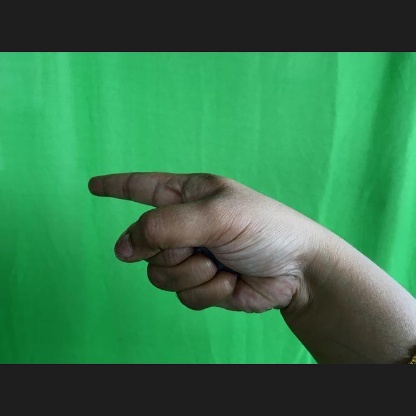
Mudra: Suchi